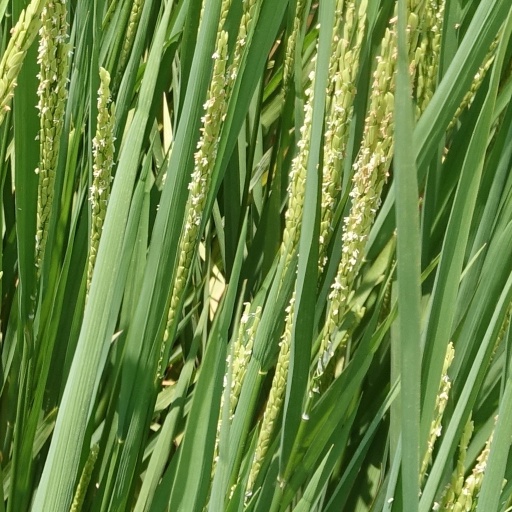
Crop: rice